Solid South

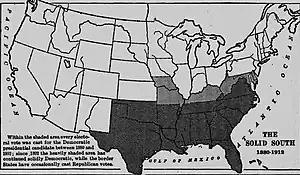
The "Solid South" from 1880–1912.

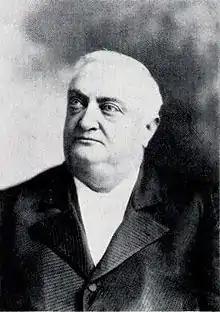
Republican Governor of North Carolina Daniel Lindsay Russell (1897 to 1901)

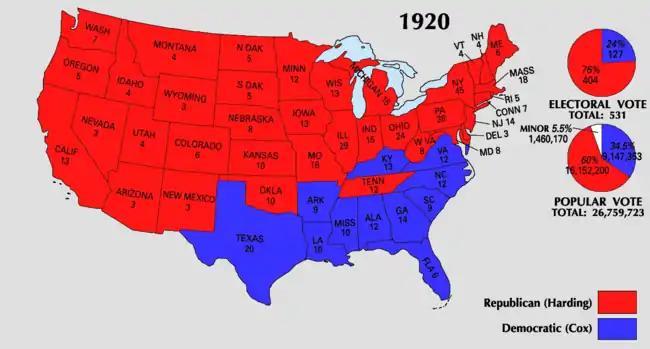
In the 1920 presidential election, all the former Confederate states except Tennessee voted for the Democratic Party, and all other states except Kentucky voted for the Republican Party.

Republican Henry Cabot Lodge was an American politician and statesman from Massachusetts, who served in the U.S. House of Representatives from 1887 to 1893, and in United States Senate from 1893 to 1924. In 1890, Lodge co-authored the Federal Elections Bill, along with Senator George Frisbie Hoar of Massachusetts, that guaranteed federal protection for African American voting rights. Although the proposed legislation was supported by President Benjamin Harrison, the bill was blocked due to the efforts of filibustering Democrats and Republican William M. Stewart of Nevada in the Senate.